Luiz Inácio Lula da Silva

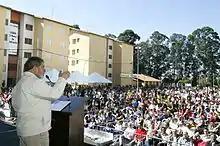
Lula speech in Diadema launching subsidized housing and "Bolsa Família" credits, 2005

On 10 February 1980, a group of academics and union leaders, including Lula, founded the "Partido dos Trabalhadores" (PT) or Workers' Party, a left-wing party with progressive ideas. In 1983, he helped found the Central Única dos Trabalhadores (CUT) trade union association.